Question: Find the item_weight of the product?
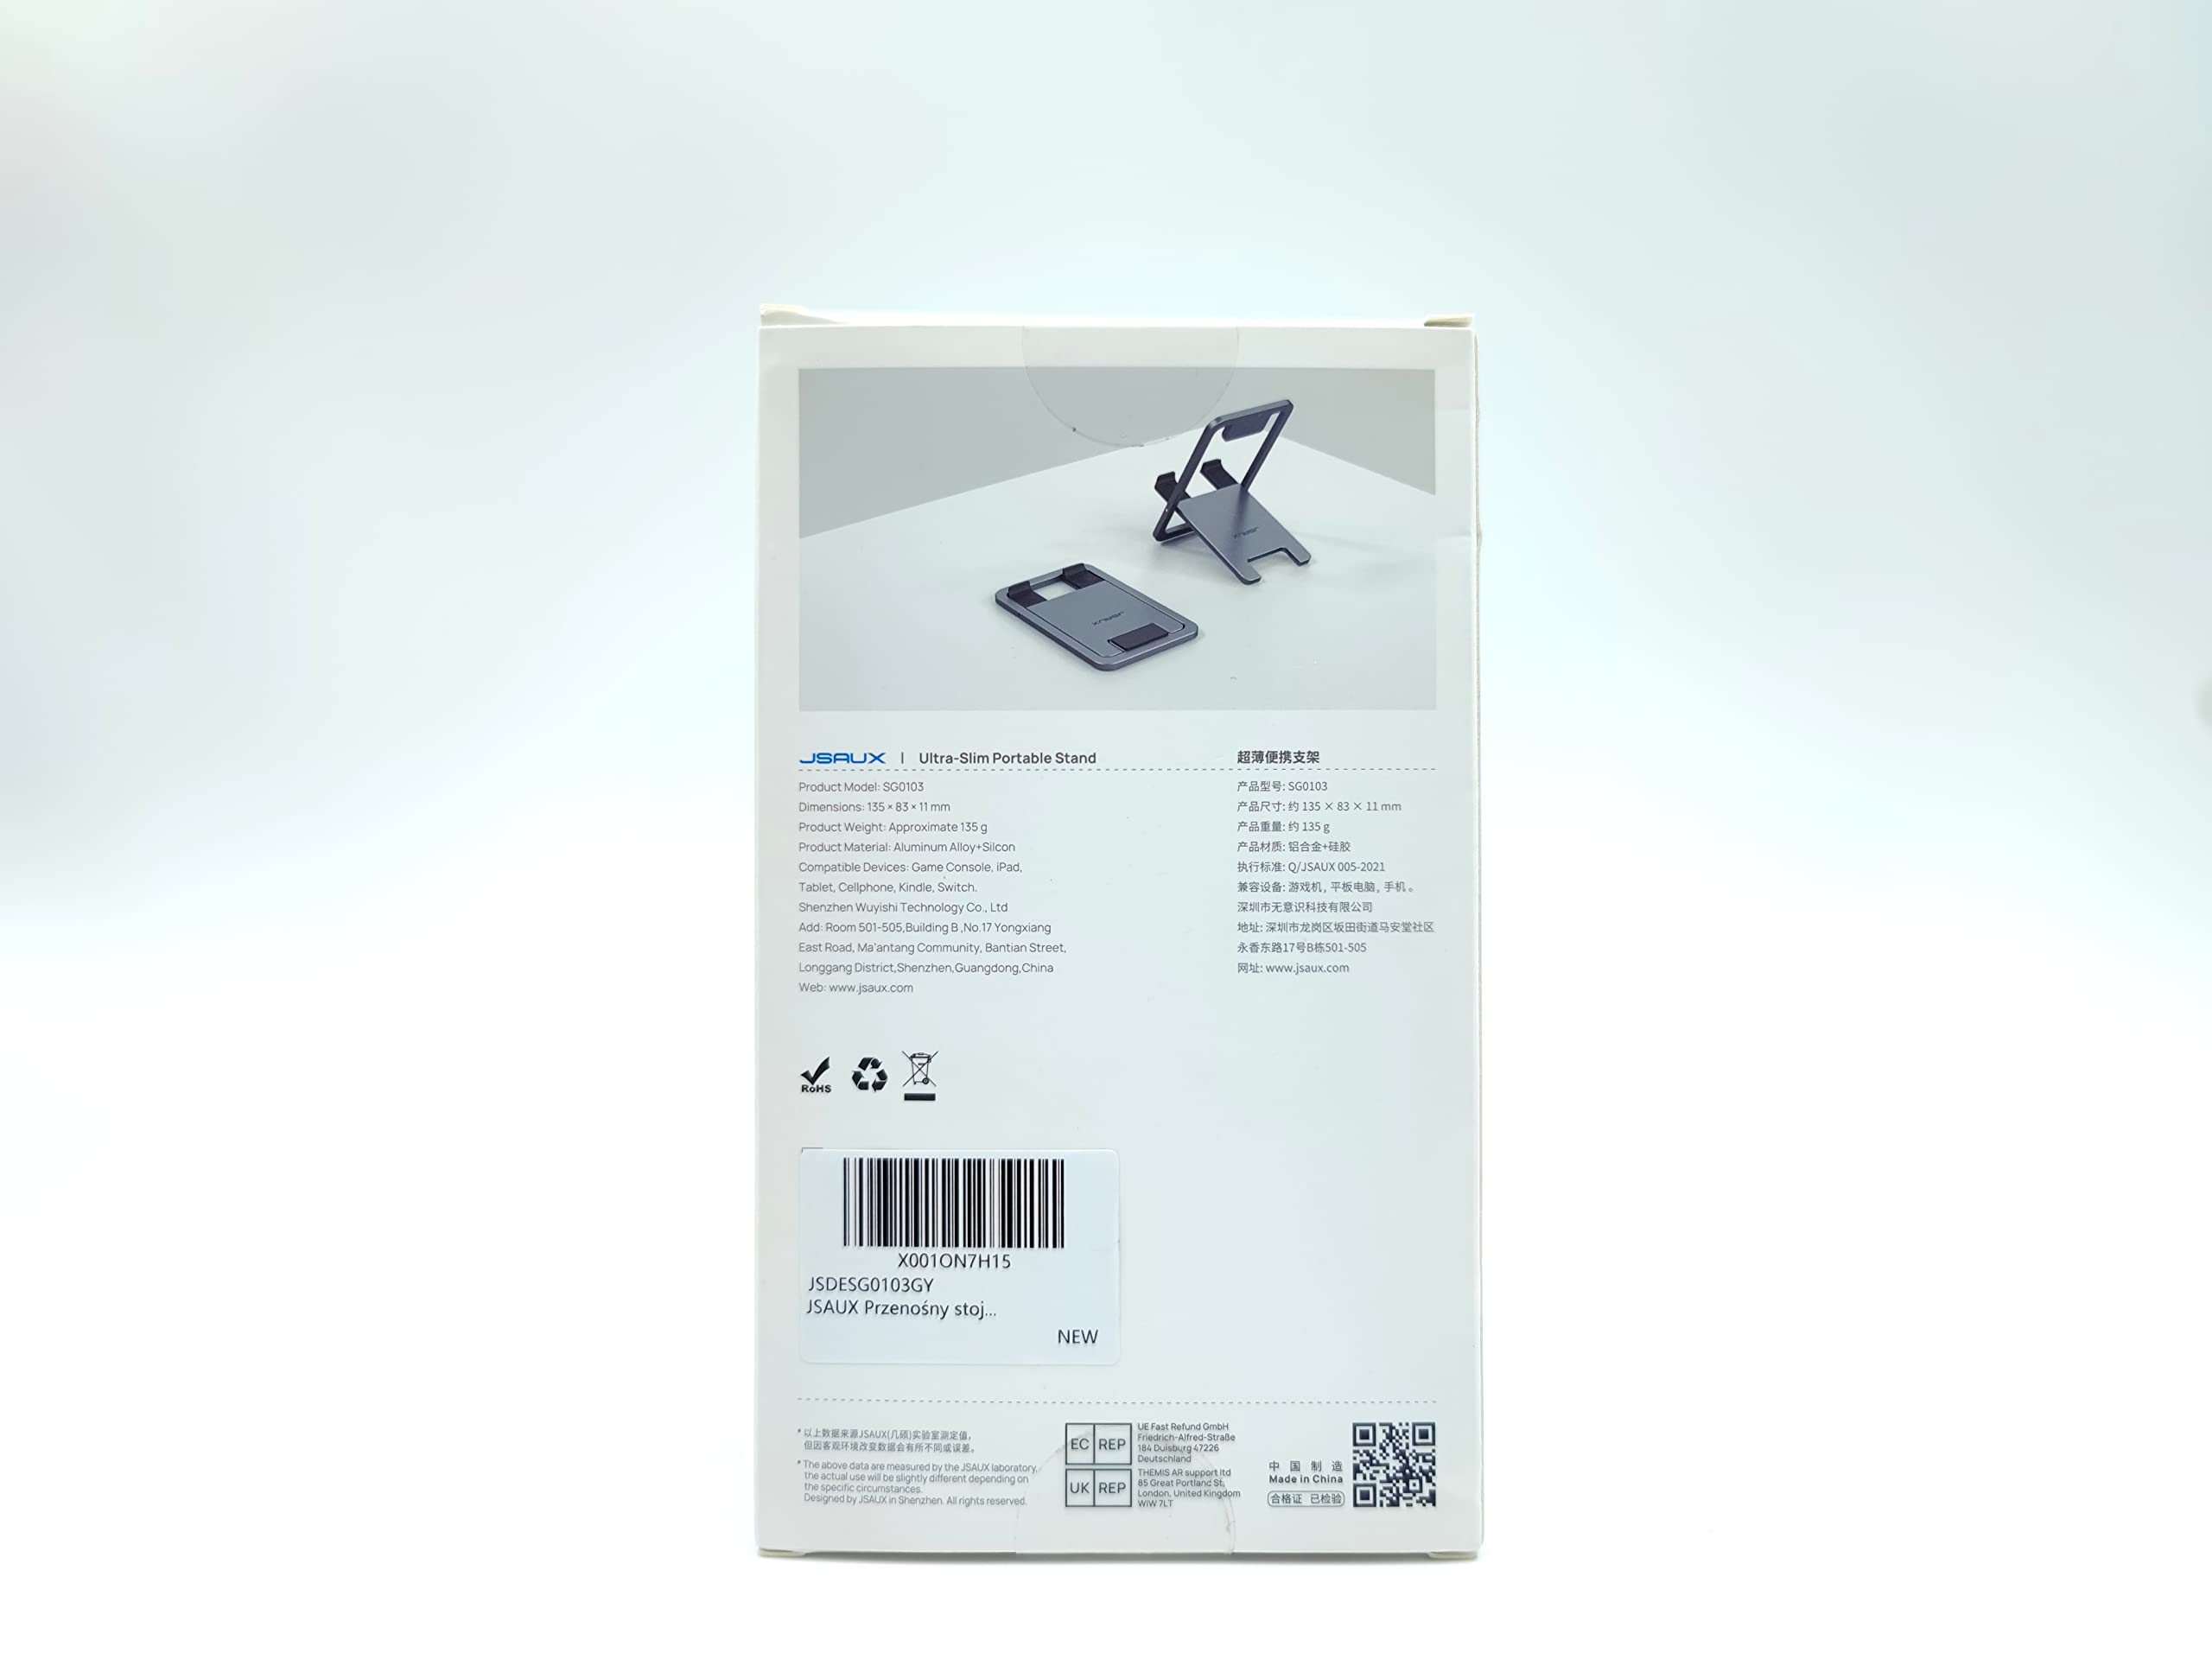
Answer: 135.0 milligram